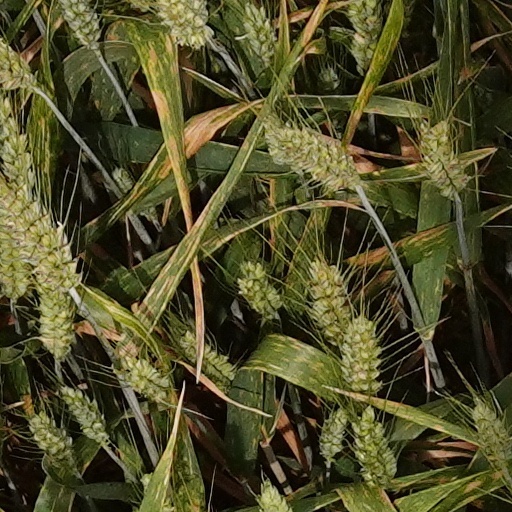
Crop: wheat